Beckenham

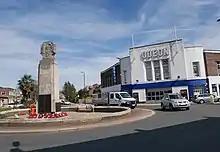
The war memorial and Odeon cinema, both Grade II listed

Beckenham was the headquarters to Capita Registrars Limited who provides share registration services for more than half of the UK's quoted companies, they have since moved from Beckenham. Proper Records, the UK's biggest independent music distributor, was originally based in Beckenham but relocated to Surrey Quays in 2017.